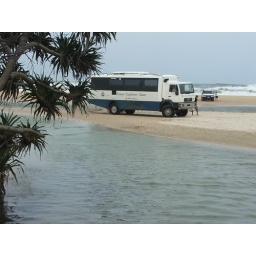
MAN tour bus parked near Eli Creek on eastern coast of Fraser Island, Queensland, Australia.